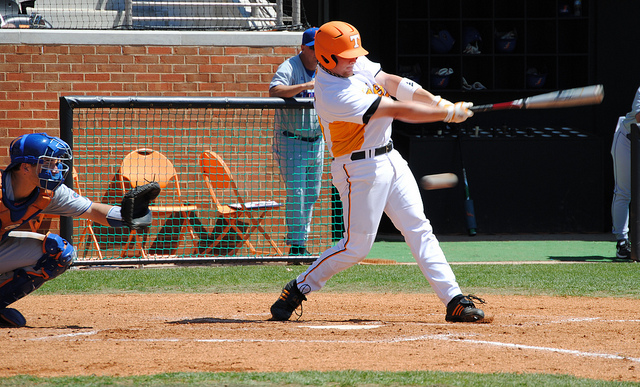
một người đàn ông đang vung gậy để đánh quả bóng chày